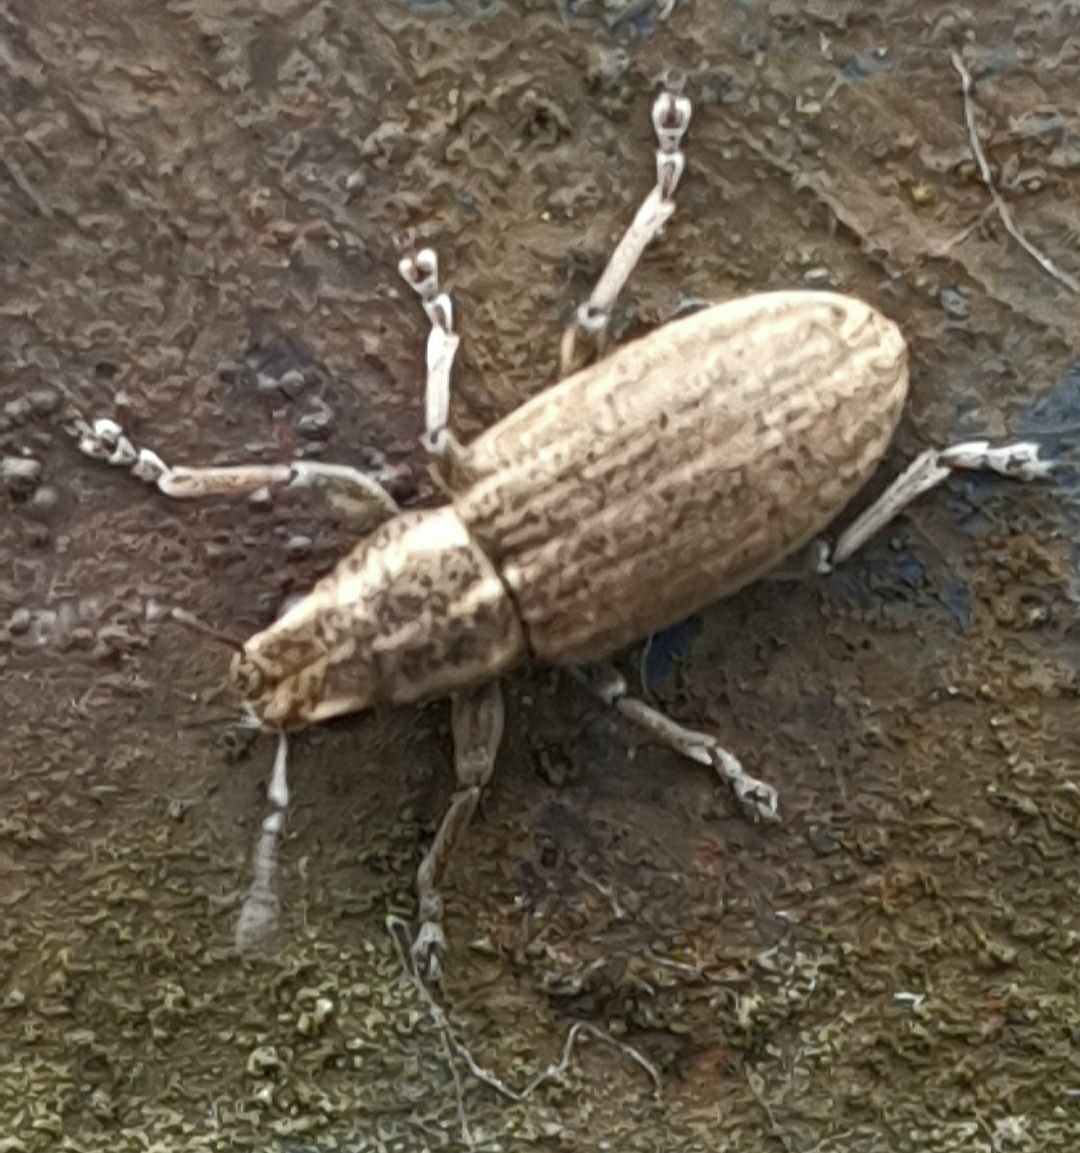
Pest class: pea_leaf_weevil